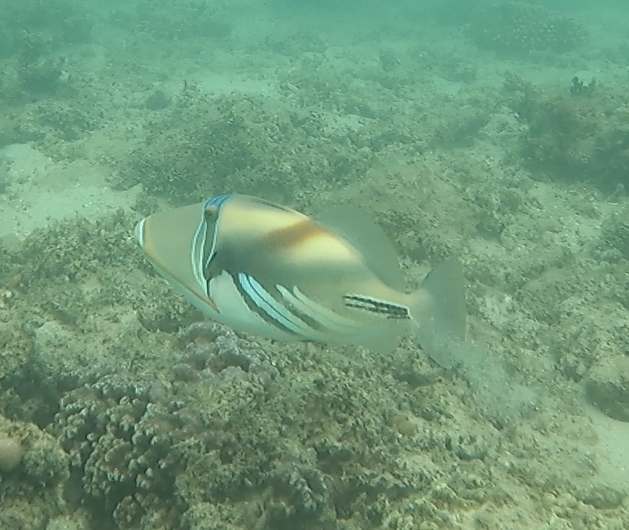
Rhinecanthus aculeatus (Lagoon Triggerfish)